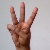
The image shows a hand gesture representing the letter 'W' in Indian Sign Language.